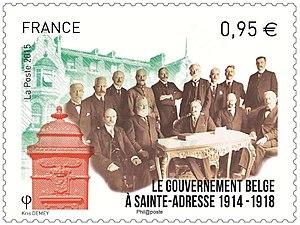
Timbre français commémorant le centenaire du gouvernement belge à Sainte-Adresse durant la Première Guerre Mondiale.
Un timbre-poste annulé sur ordre est un timbre qui a été oblitéré par une administration postale, mais qui n'a jamais réellement servi comme moyen d'affranchissement. Le cachet est apposé machinalement juste après l'impression des timbres et parfois même directement lors cette étape. Les CTO sont émis et vendus par les administrations postales de certains pays directement aux marchands de timbres qui se chargent alors d'approvisionner les philatélistes